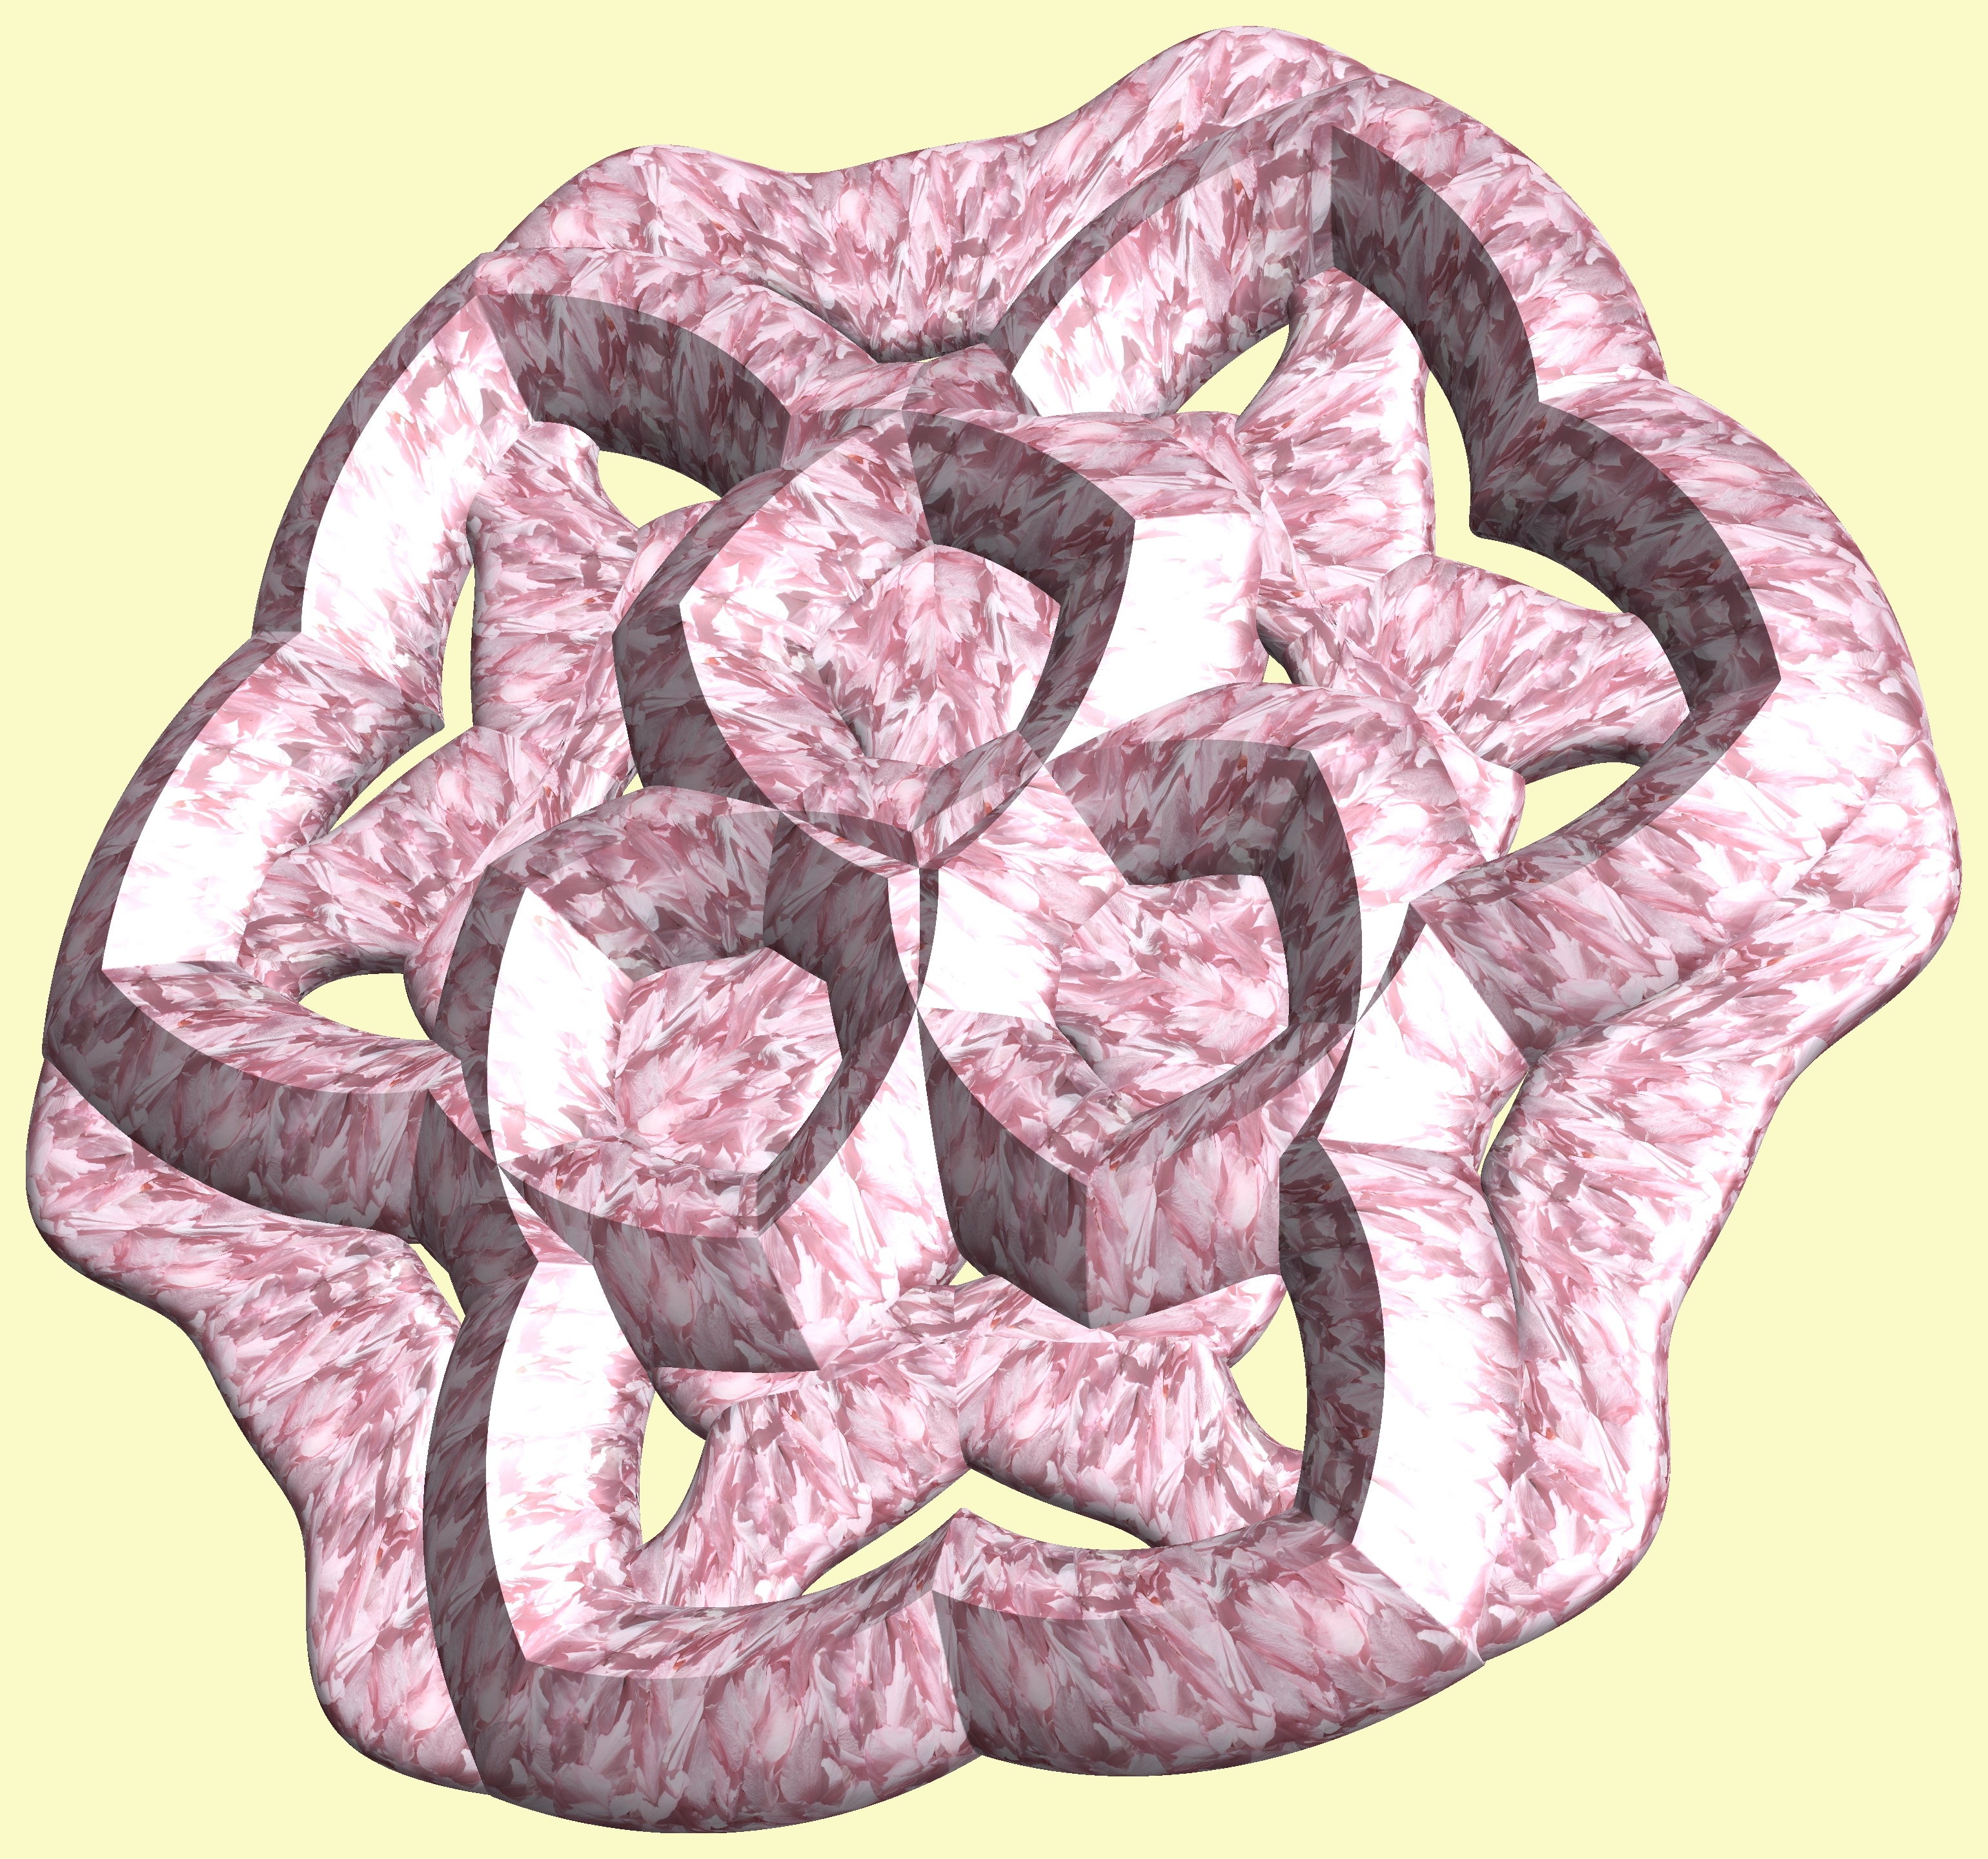
structure, texture, petal, heart, pattern, pink, human body, art, cool image, figure, drawing, design, symmetry, 3d, graphic, organ, torus, mathematica, cg, parametricplot3d, code, program, algorithm, abstruct, mapping